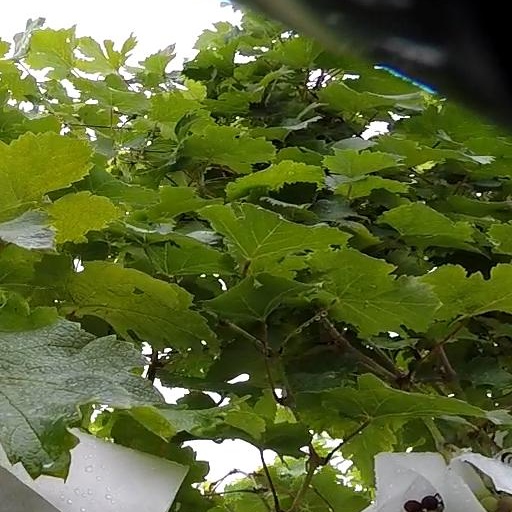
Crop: grape